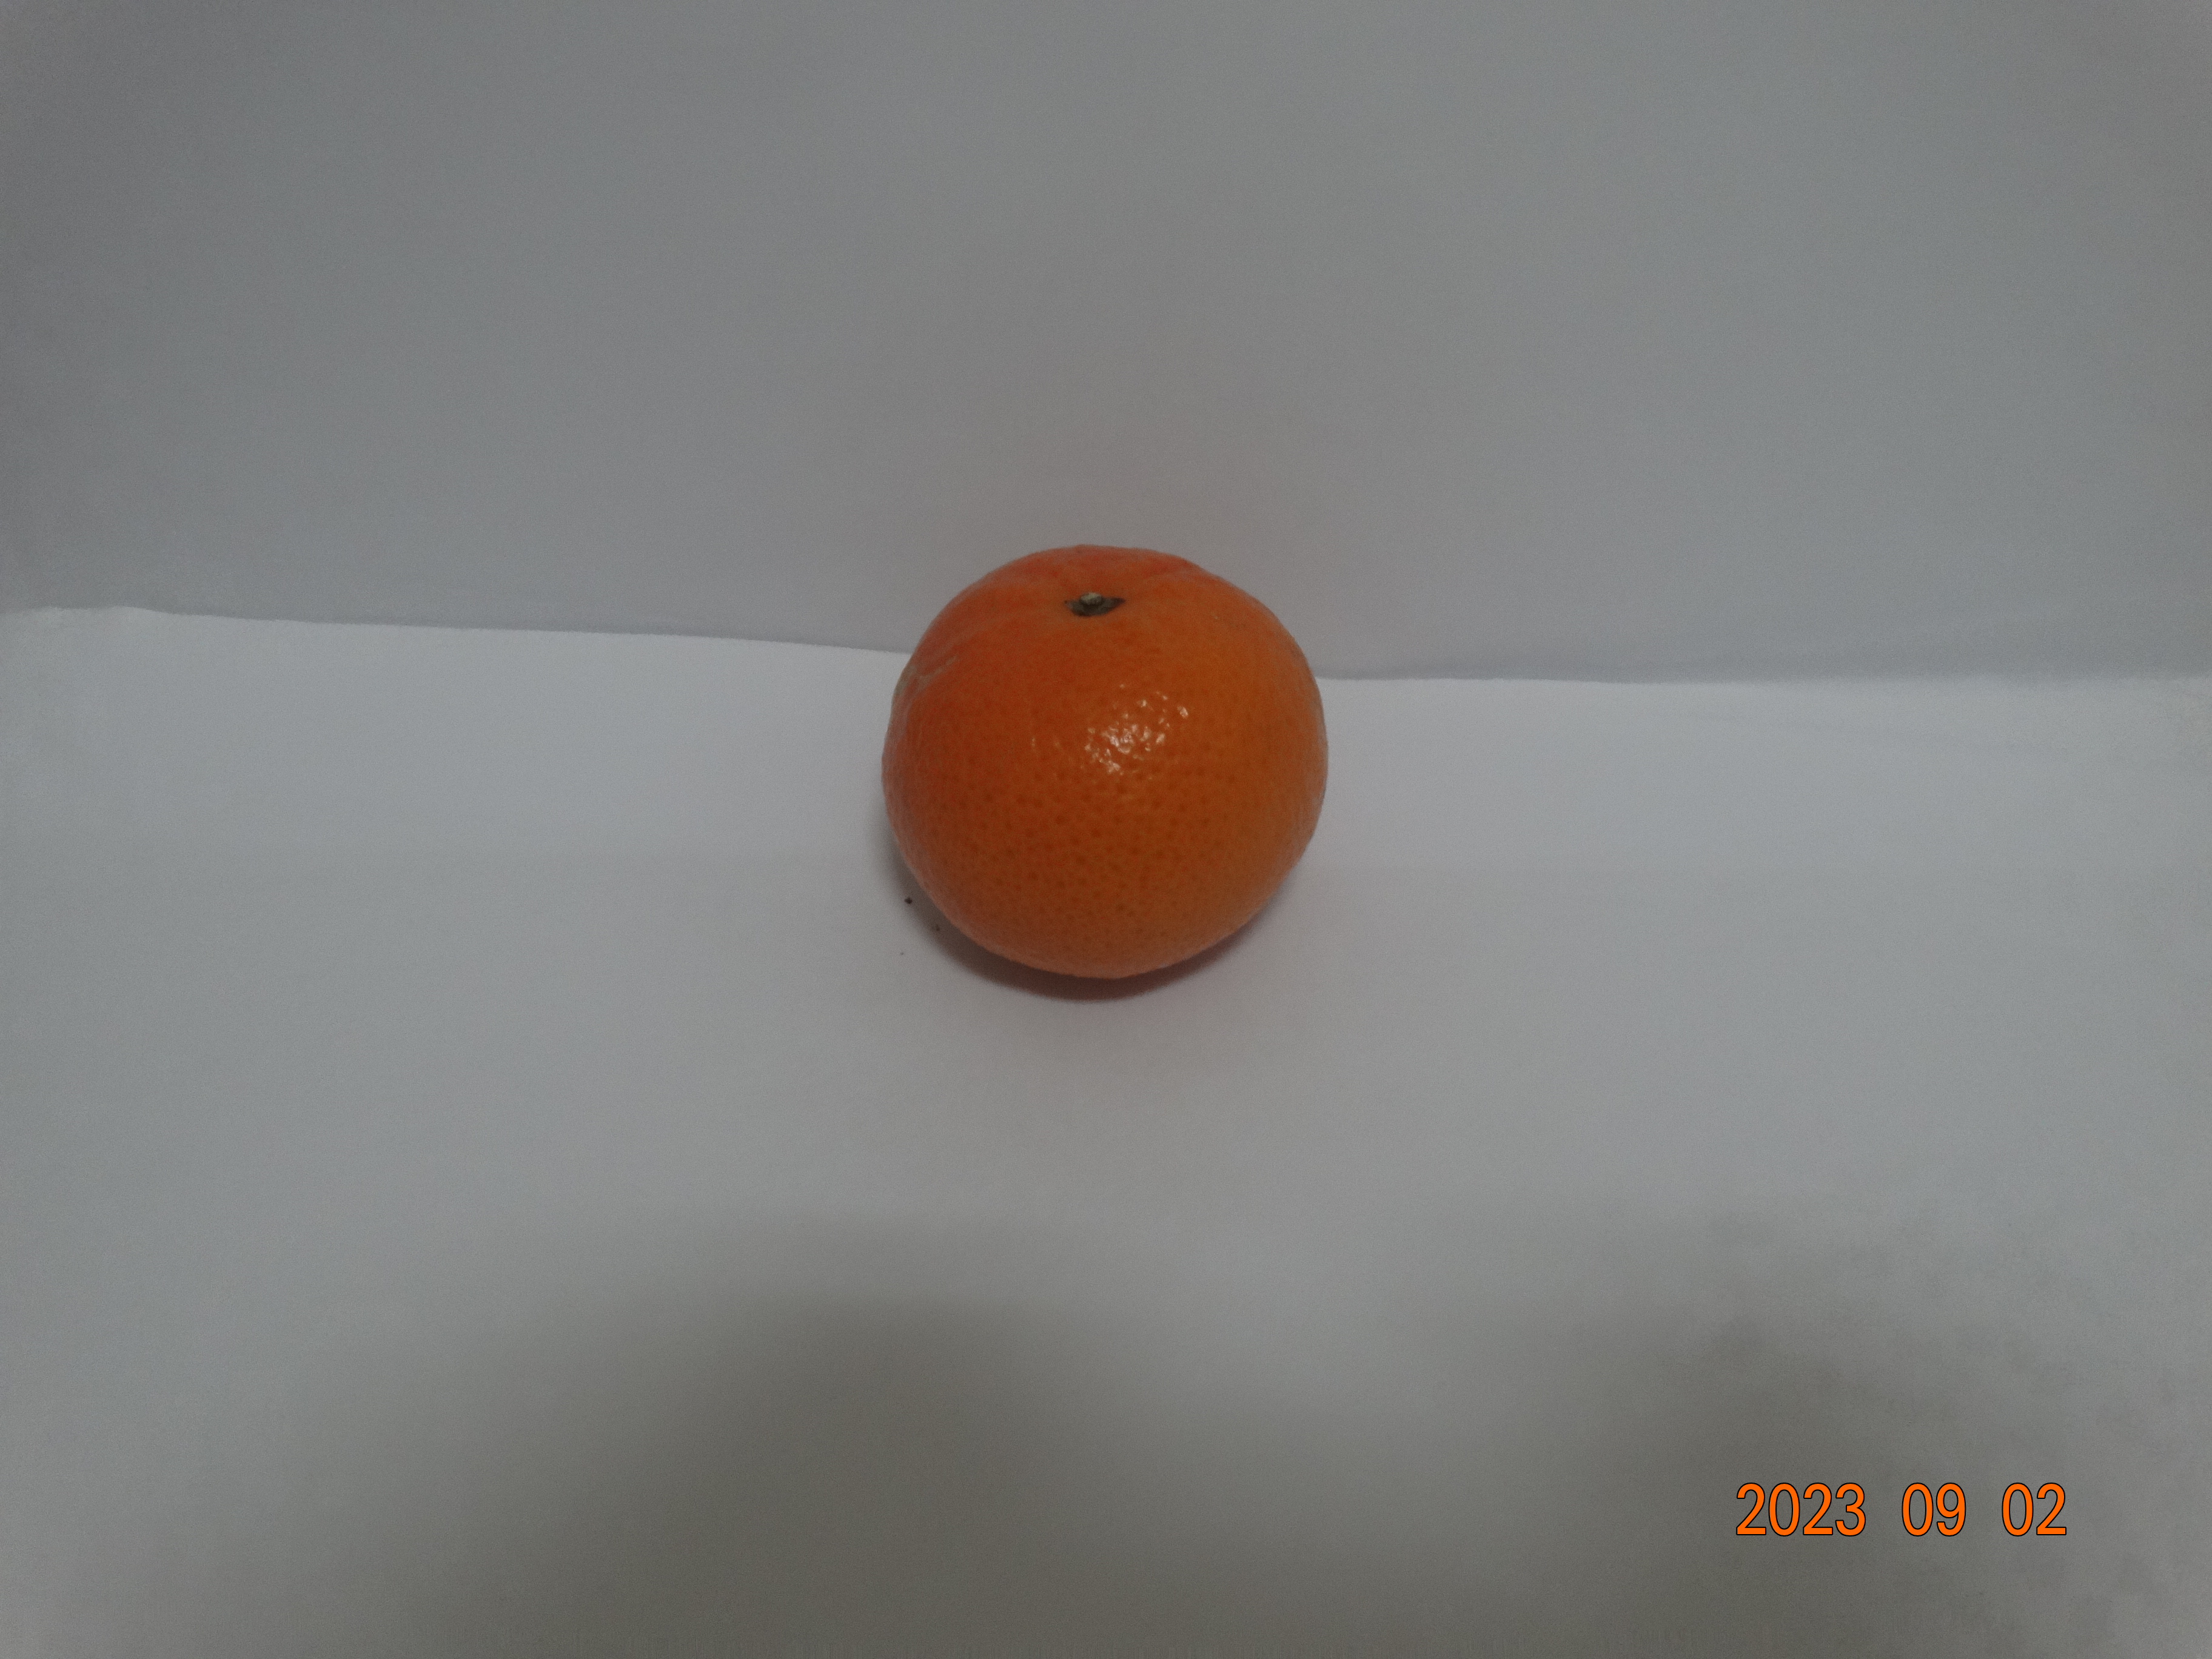
Citrus fruit variety: tangerine